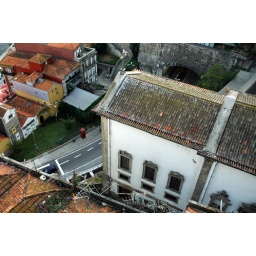
Those red phone booths are charming. They were all over Porto.